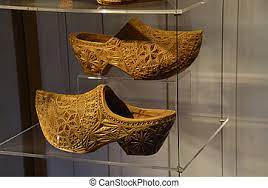
Label: Clog